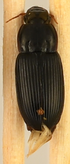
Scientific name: Harpalus pensylvanicus
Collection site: Blandy Experimental Farm NEON (BLAN), plot BLAN_002